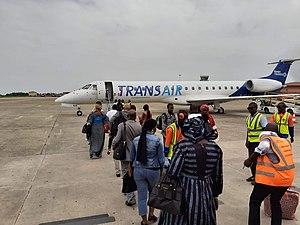
Trans Air a Conakry This is an image with the theme ""Africa on the Move or Transport"" from: Guinea"
L'aéroport international de Conakry, ou « Gbessia International Airport », est un aéroport assurant des vols intérieurs et internationaux desservant la ville de Conakry, capitale de la Guinée. L'aéroport se trouve à 13 km au nord-est du centre ville ; dans la cohue, on trouve des taxis à la sortie, ainsi qu'un service de bus de la Sotragui.